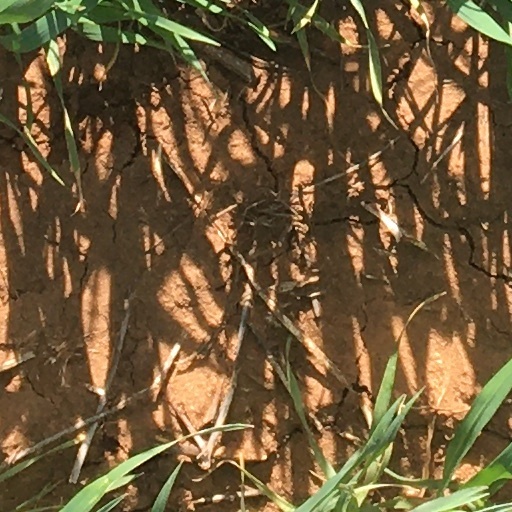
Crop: wheat